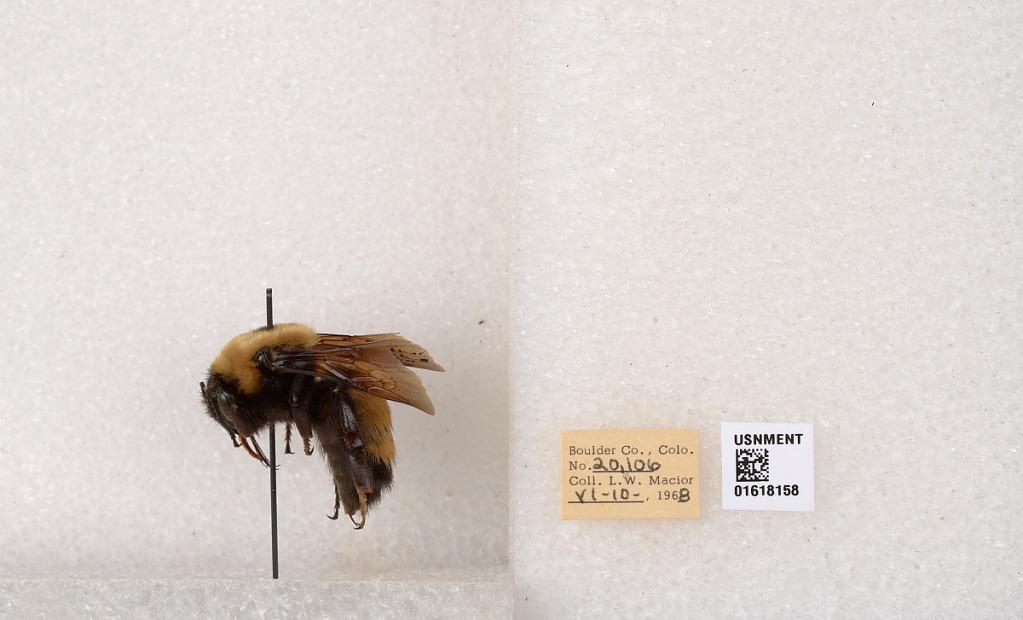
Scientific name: Bombus (Bombus) nevadensis Cresson
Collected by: L. Macior
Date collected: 1968-6-10
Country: United States
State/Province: Colorado
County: Boulder
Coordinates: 40.0925, -105.358